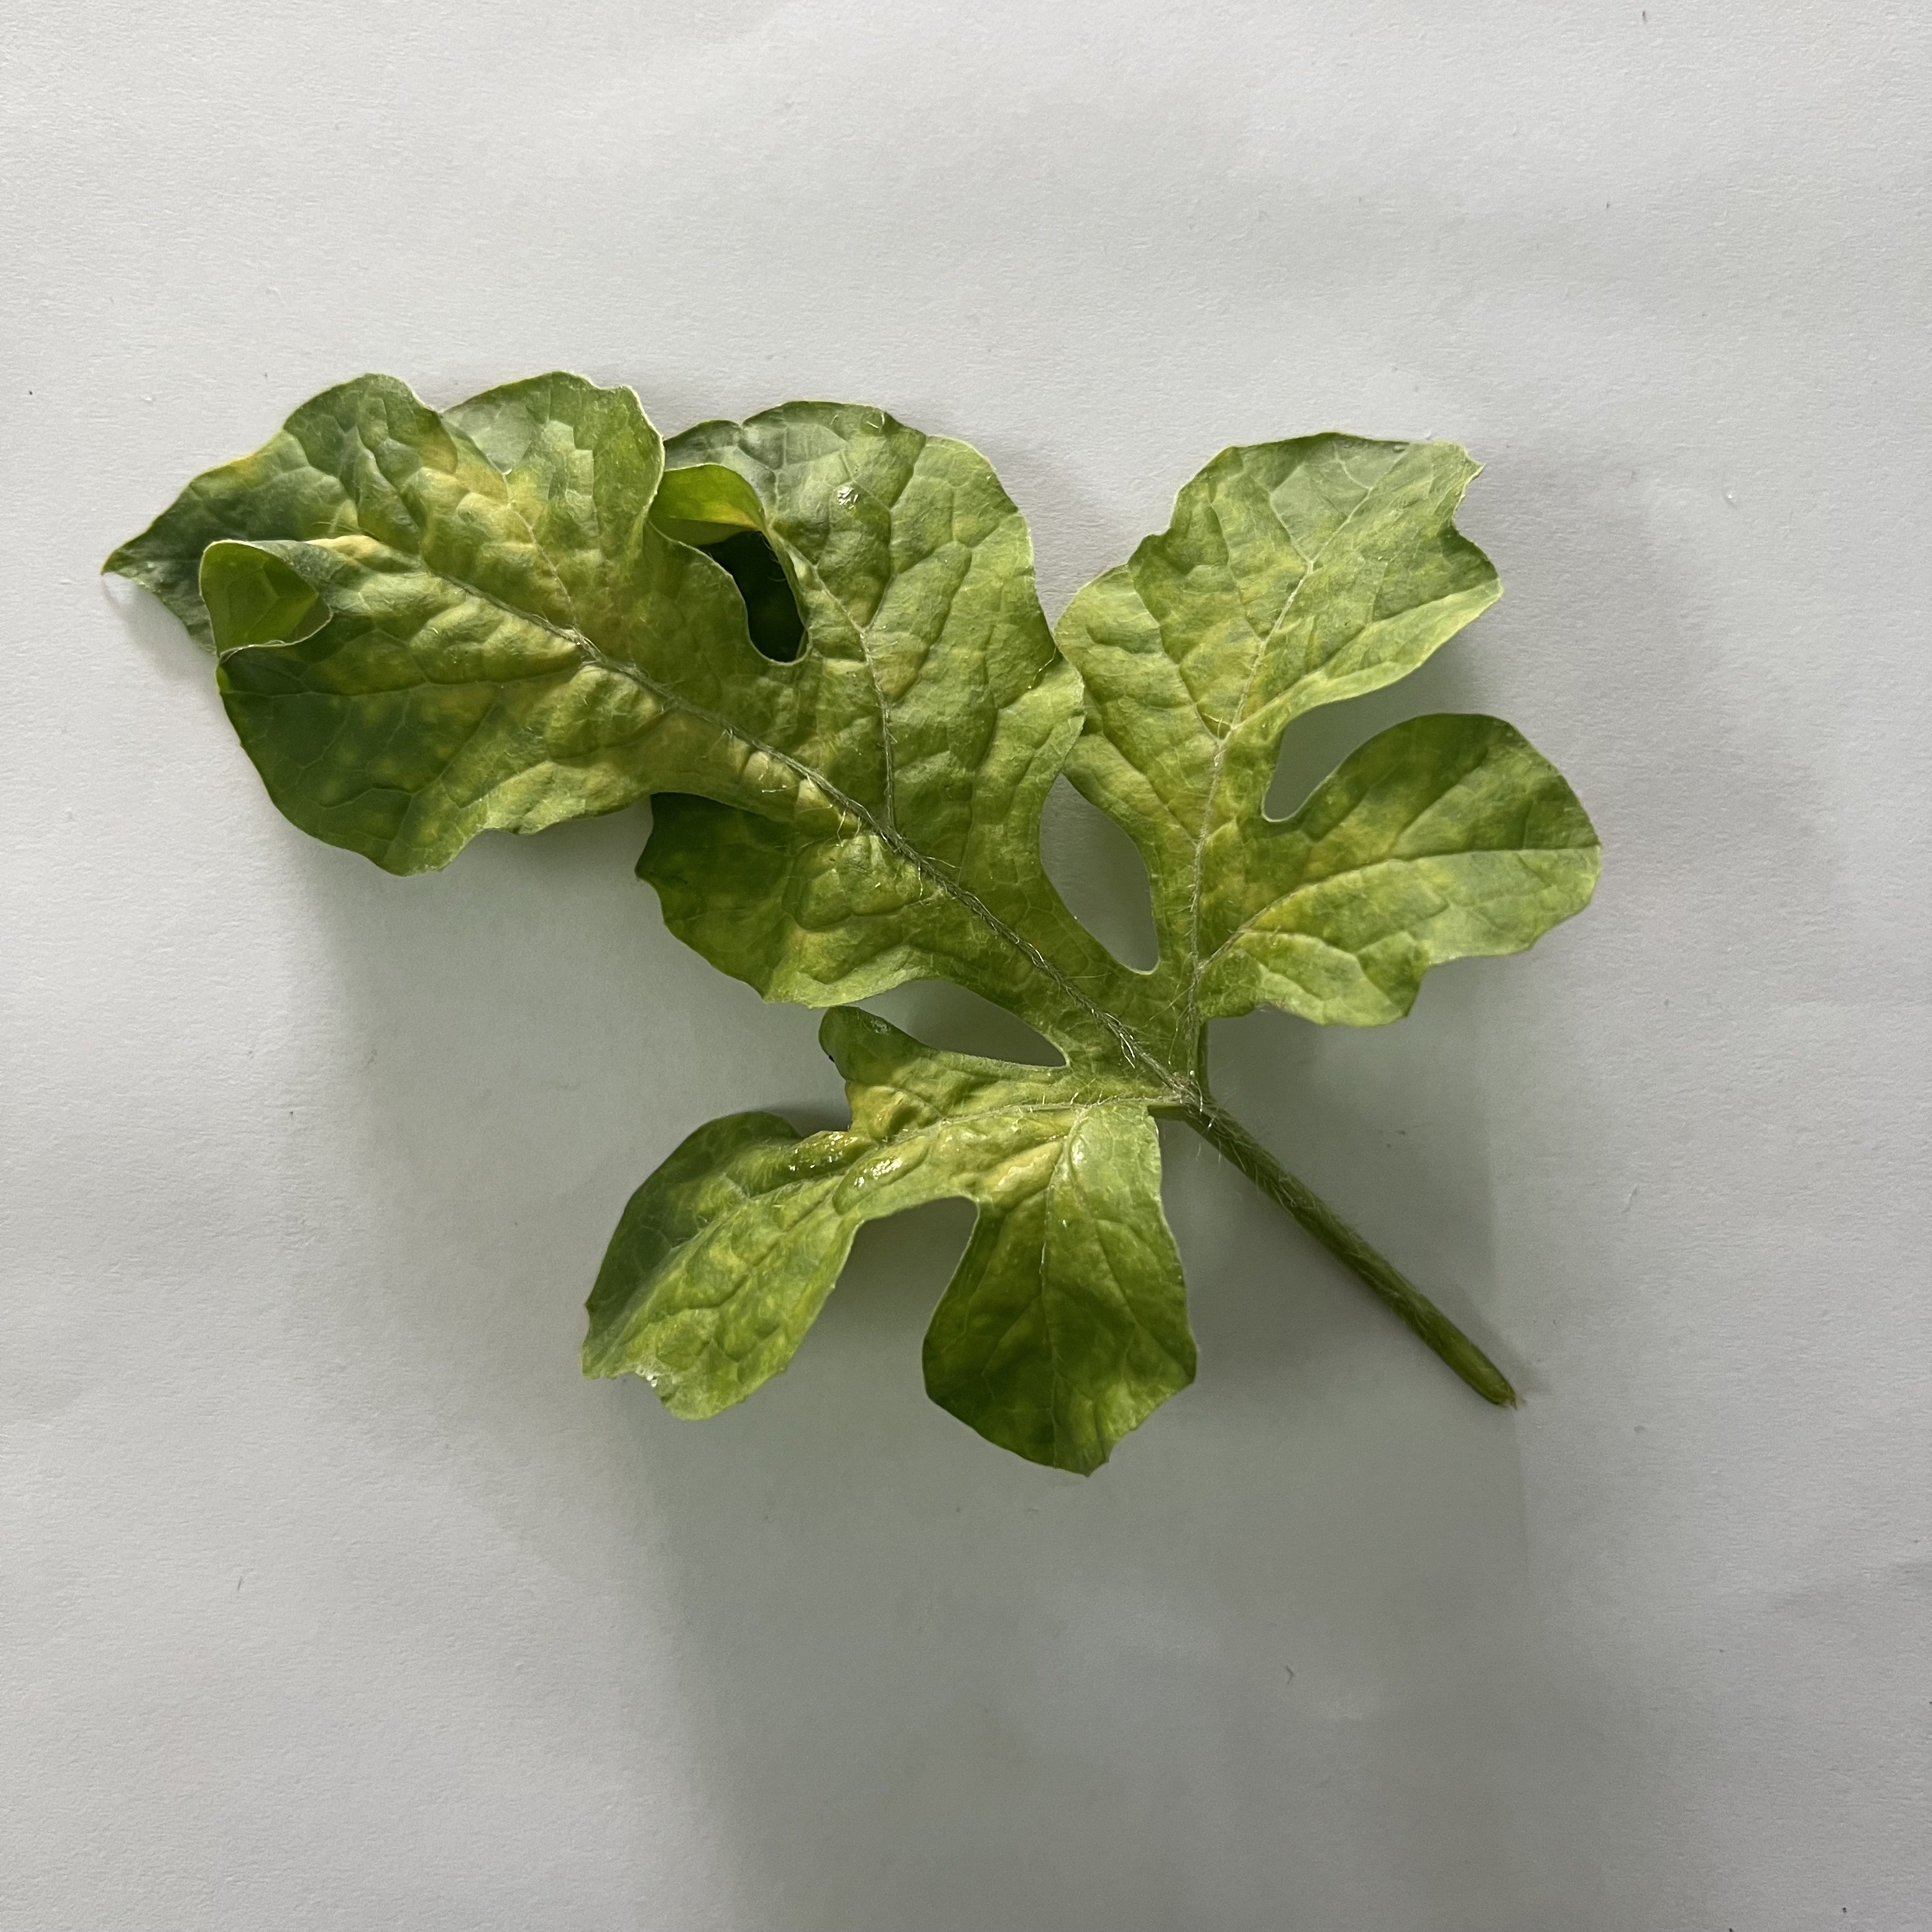
Label: Mosaic_Virus